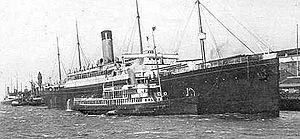
Le Cymric est un paquebot transatlantique britannique mis en service en 1898 par la White Star Line. Conçu à l'origine comme cargo transporteur de bétail, il est modifié durant sa construction dans les chantiers Harland & Wolff de Belfast pour transporter un millier de migrants. À sa mise en service, il est le plus imposant navire de sa compagnie. Il inaugure une stratégie commerciale centrée sur des paquebots à vitesse modérée, jugés plus rentables.